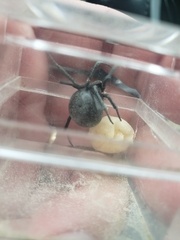
Species: Lactrodectus_hesperus